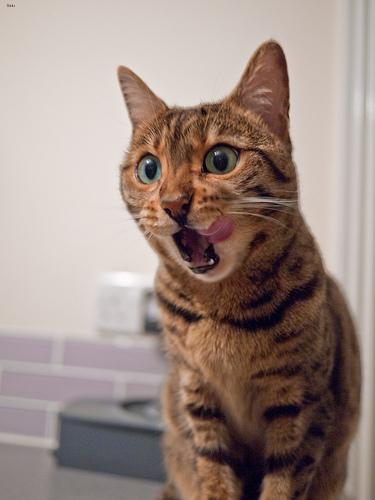
Breed: Bengal